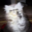
Label: cat